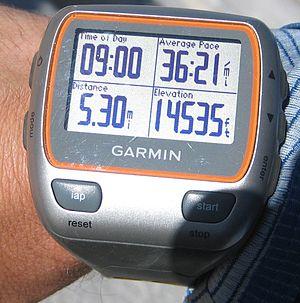
Le trail, la course nature ou plus rarement la course en sentier, est un sport de course à pied, sur longue distance, en milieu naturel, généralement sur des chemins de terre et des sentiers de randonnée en plaine, en forêt ou en montagne. Trail est l'abréviation, propre aux francophones, de l'anglais trail running.